UglyDolls

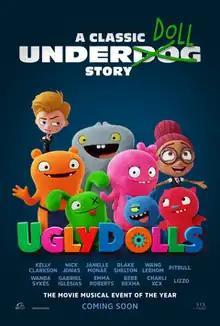
Theatrical release poster

UglyDolls is a 2019 animated musical adventure-comedy film directed by Kelly Asbury and written by Alison Peck, from a story by Robert Rodriguez, who also produced. It is based on the plush toys of the same name by David Horvath and Sun-Min Kim, and follows a group of them as they try to find owners in the "Big World" despite their flaws. The film stars the voices of Kelly Clarkson, Janelle Monáe, Blake Shelton, Wanda Sykes, Gabriel Iglesias, Wang Leehom, Nick Jonas, and Pitbull.